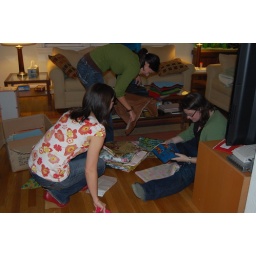
We decided to shoot for 2 looks each - a prom dress and a dress inspired by something in my house